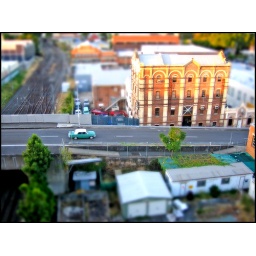
a house in plastic brisbane